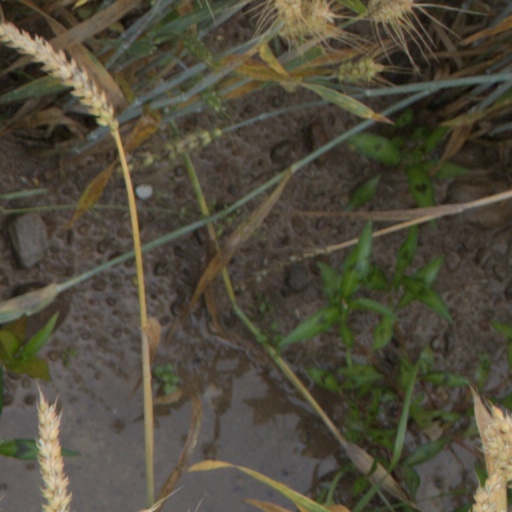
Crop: wheat